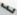
Number: 8